John Gibson (editor and journalist)

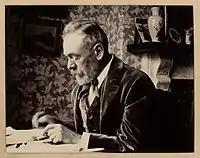
A portrait from the Welsh Portrait Collection at the National Library of Wales. Depicted person: John Gibson – English editor and journalist

Gibson was born in Lancaster on 14 February 1841, the son of a hatter named John Gibson. His mother, Dorothy Gradwell, had worked in a cotton mill before her marriage and appears to have returned to the mills after the death of her husband, also named John Gibson.